Viktors Valainis

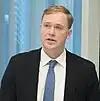
Valainis in 2019

Viktors Valainis (born 9 August 1986) is a Latvian politician of the Latvian Farmers' Union serving as Minister of Economics since 2023. From 2011 to 2023, he was a member of the Saeima.